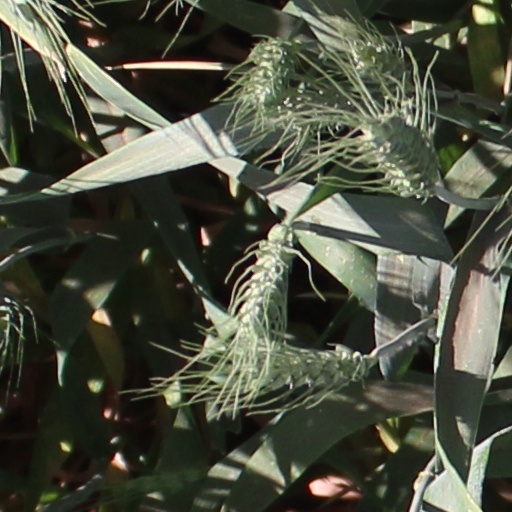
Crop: wheat